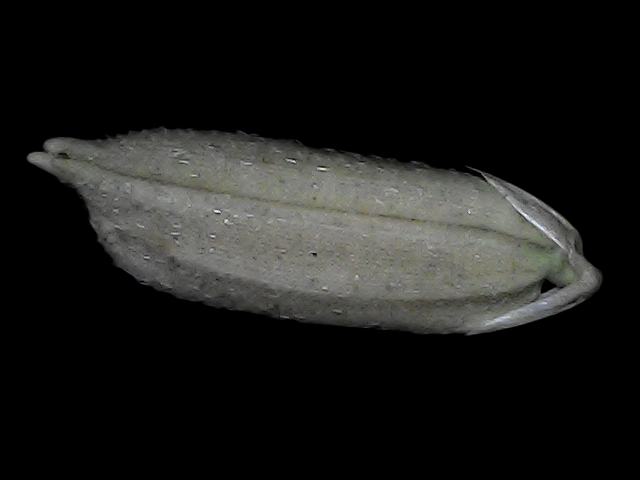
Rice variety: Bd79